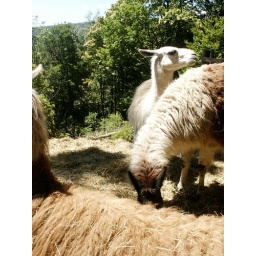
Lamas in the black mountains